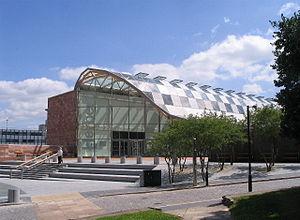
Cette liste des musées des West Midlands, Angleterre contient des musées qui sont définis dans ce contexte comme des institutions qui recueillent et soignent des objets d'intérêt culturel, artistique, scientifique ou historique. leurs collections ou expositions connexes disponibles pour la consultation publique. Sont également inclus les galeries d'art à but non lucratif et les galeries d'art universitaires. Les musées virtuels ne sont pas inclus.
Herbert Art Gallery and Museum est un musée, galerie d'art, une réserve d'archives, et un centre d'apprentissage et les arts créatifs situé à Jordan Well, à Coventry, au Royaume-Uni.